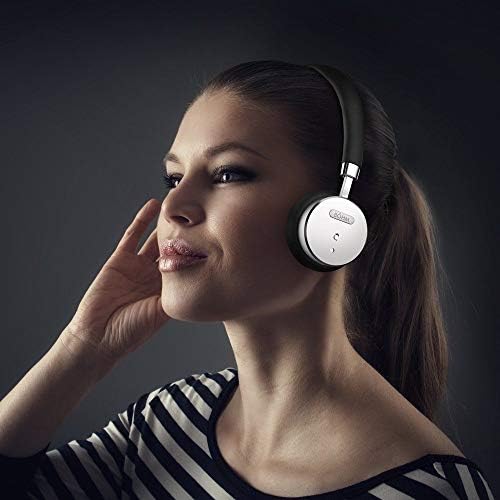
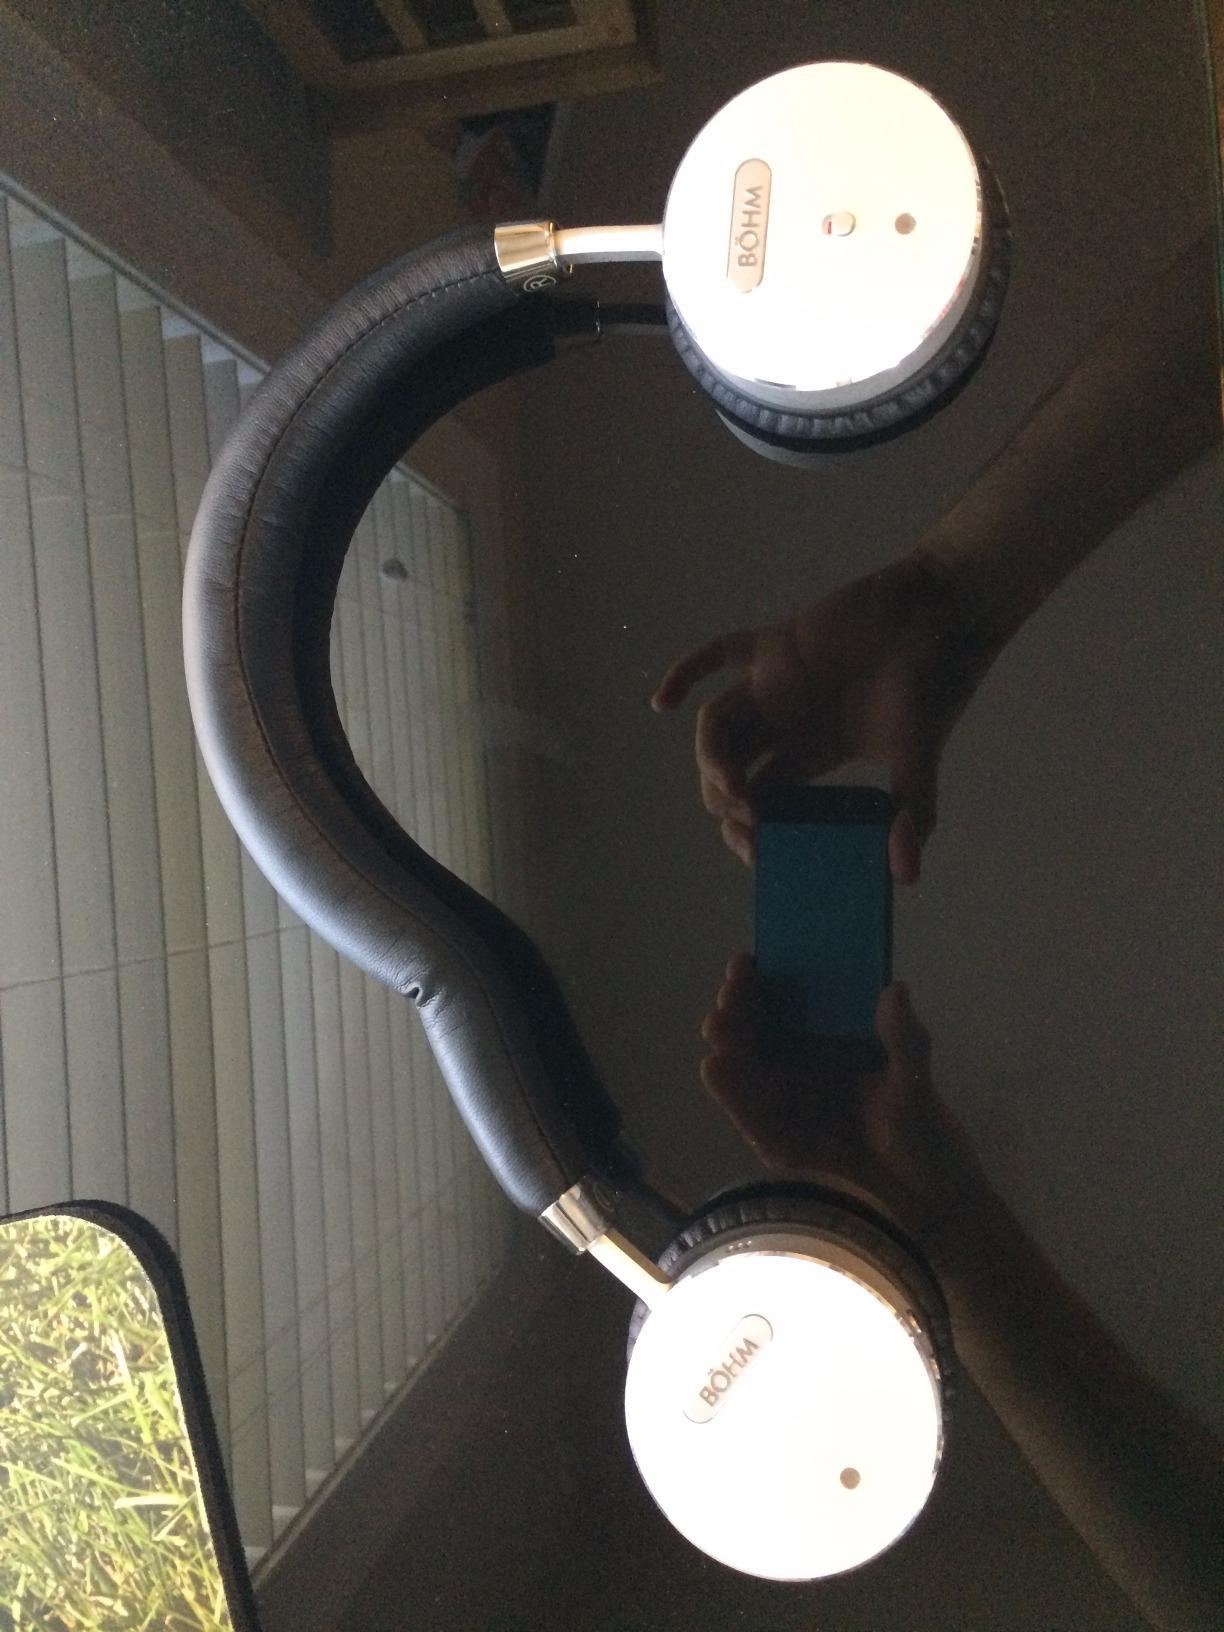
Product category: headphones
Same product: yes